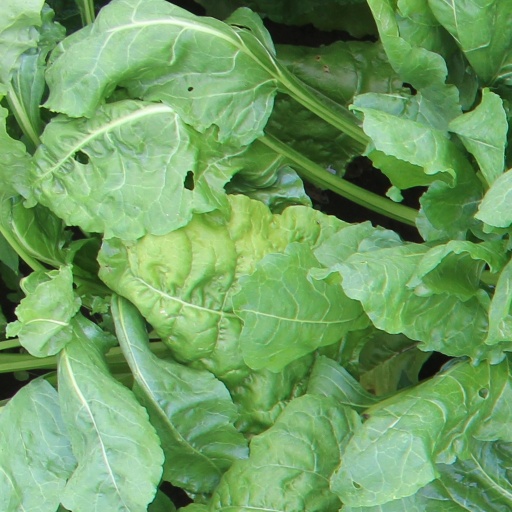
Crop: sugar beet